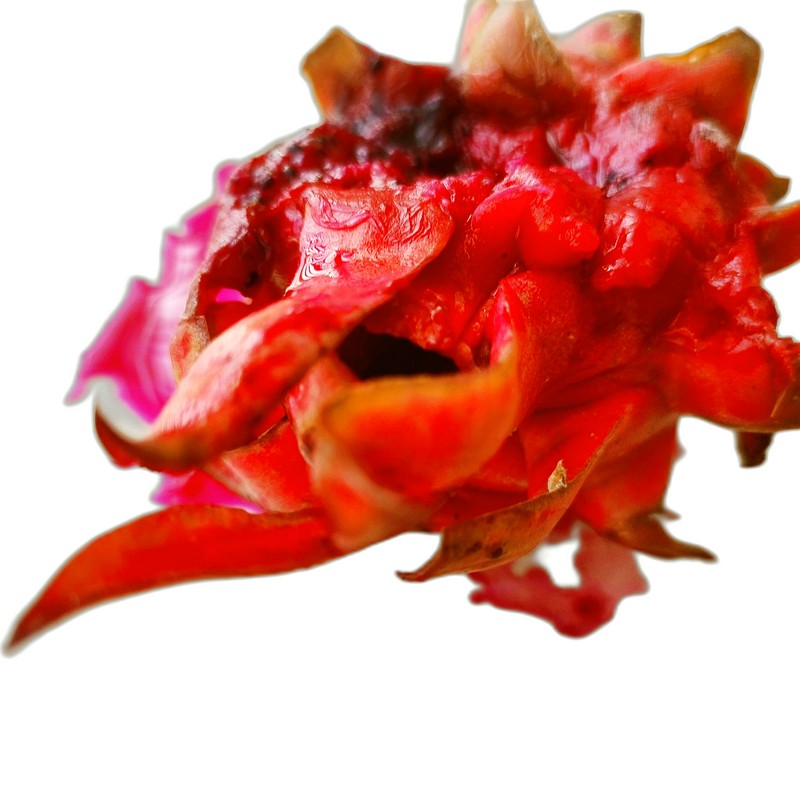
Label: Defect Dragon Fruit